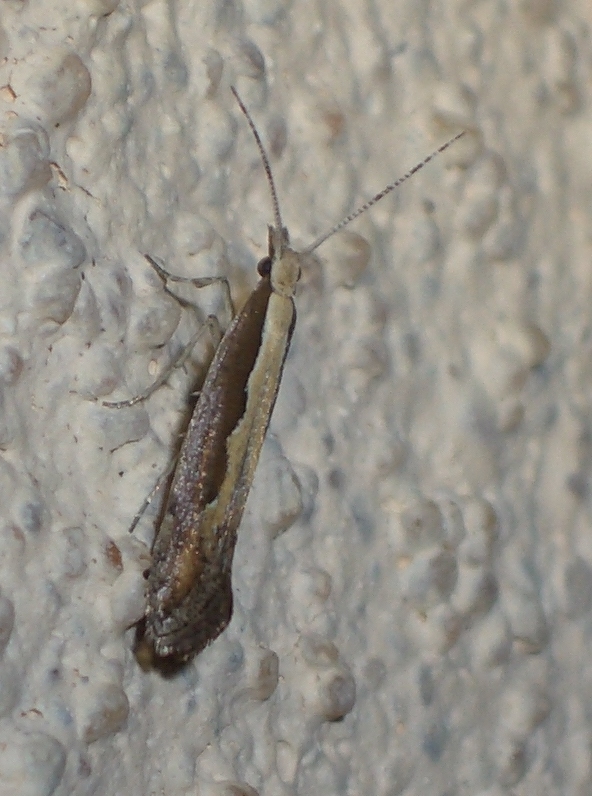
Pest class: diamondback_moth